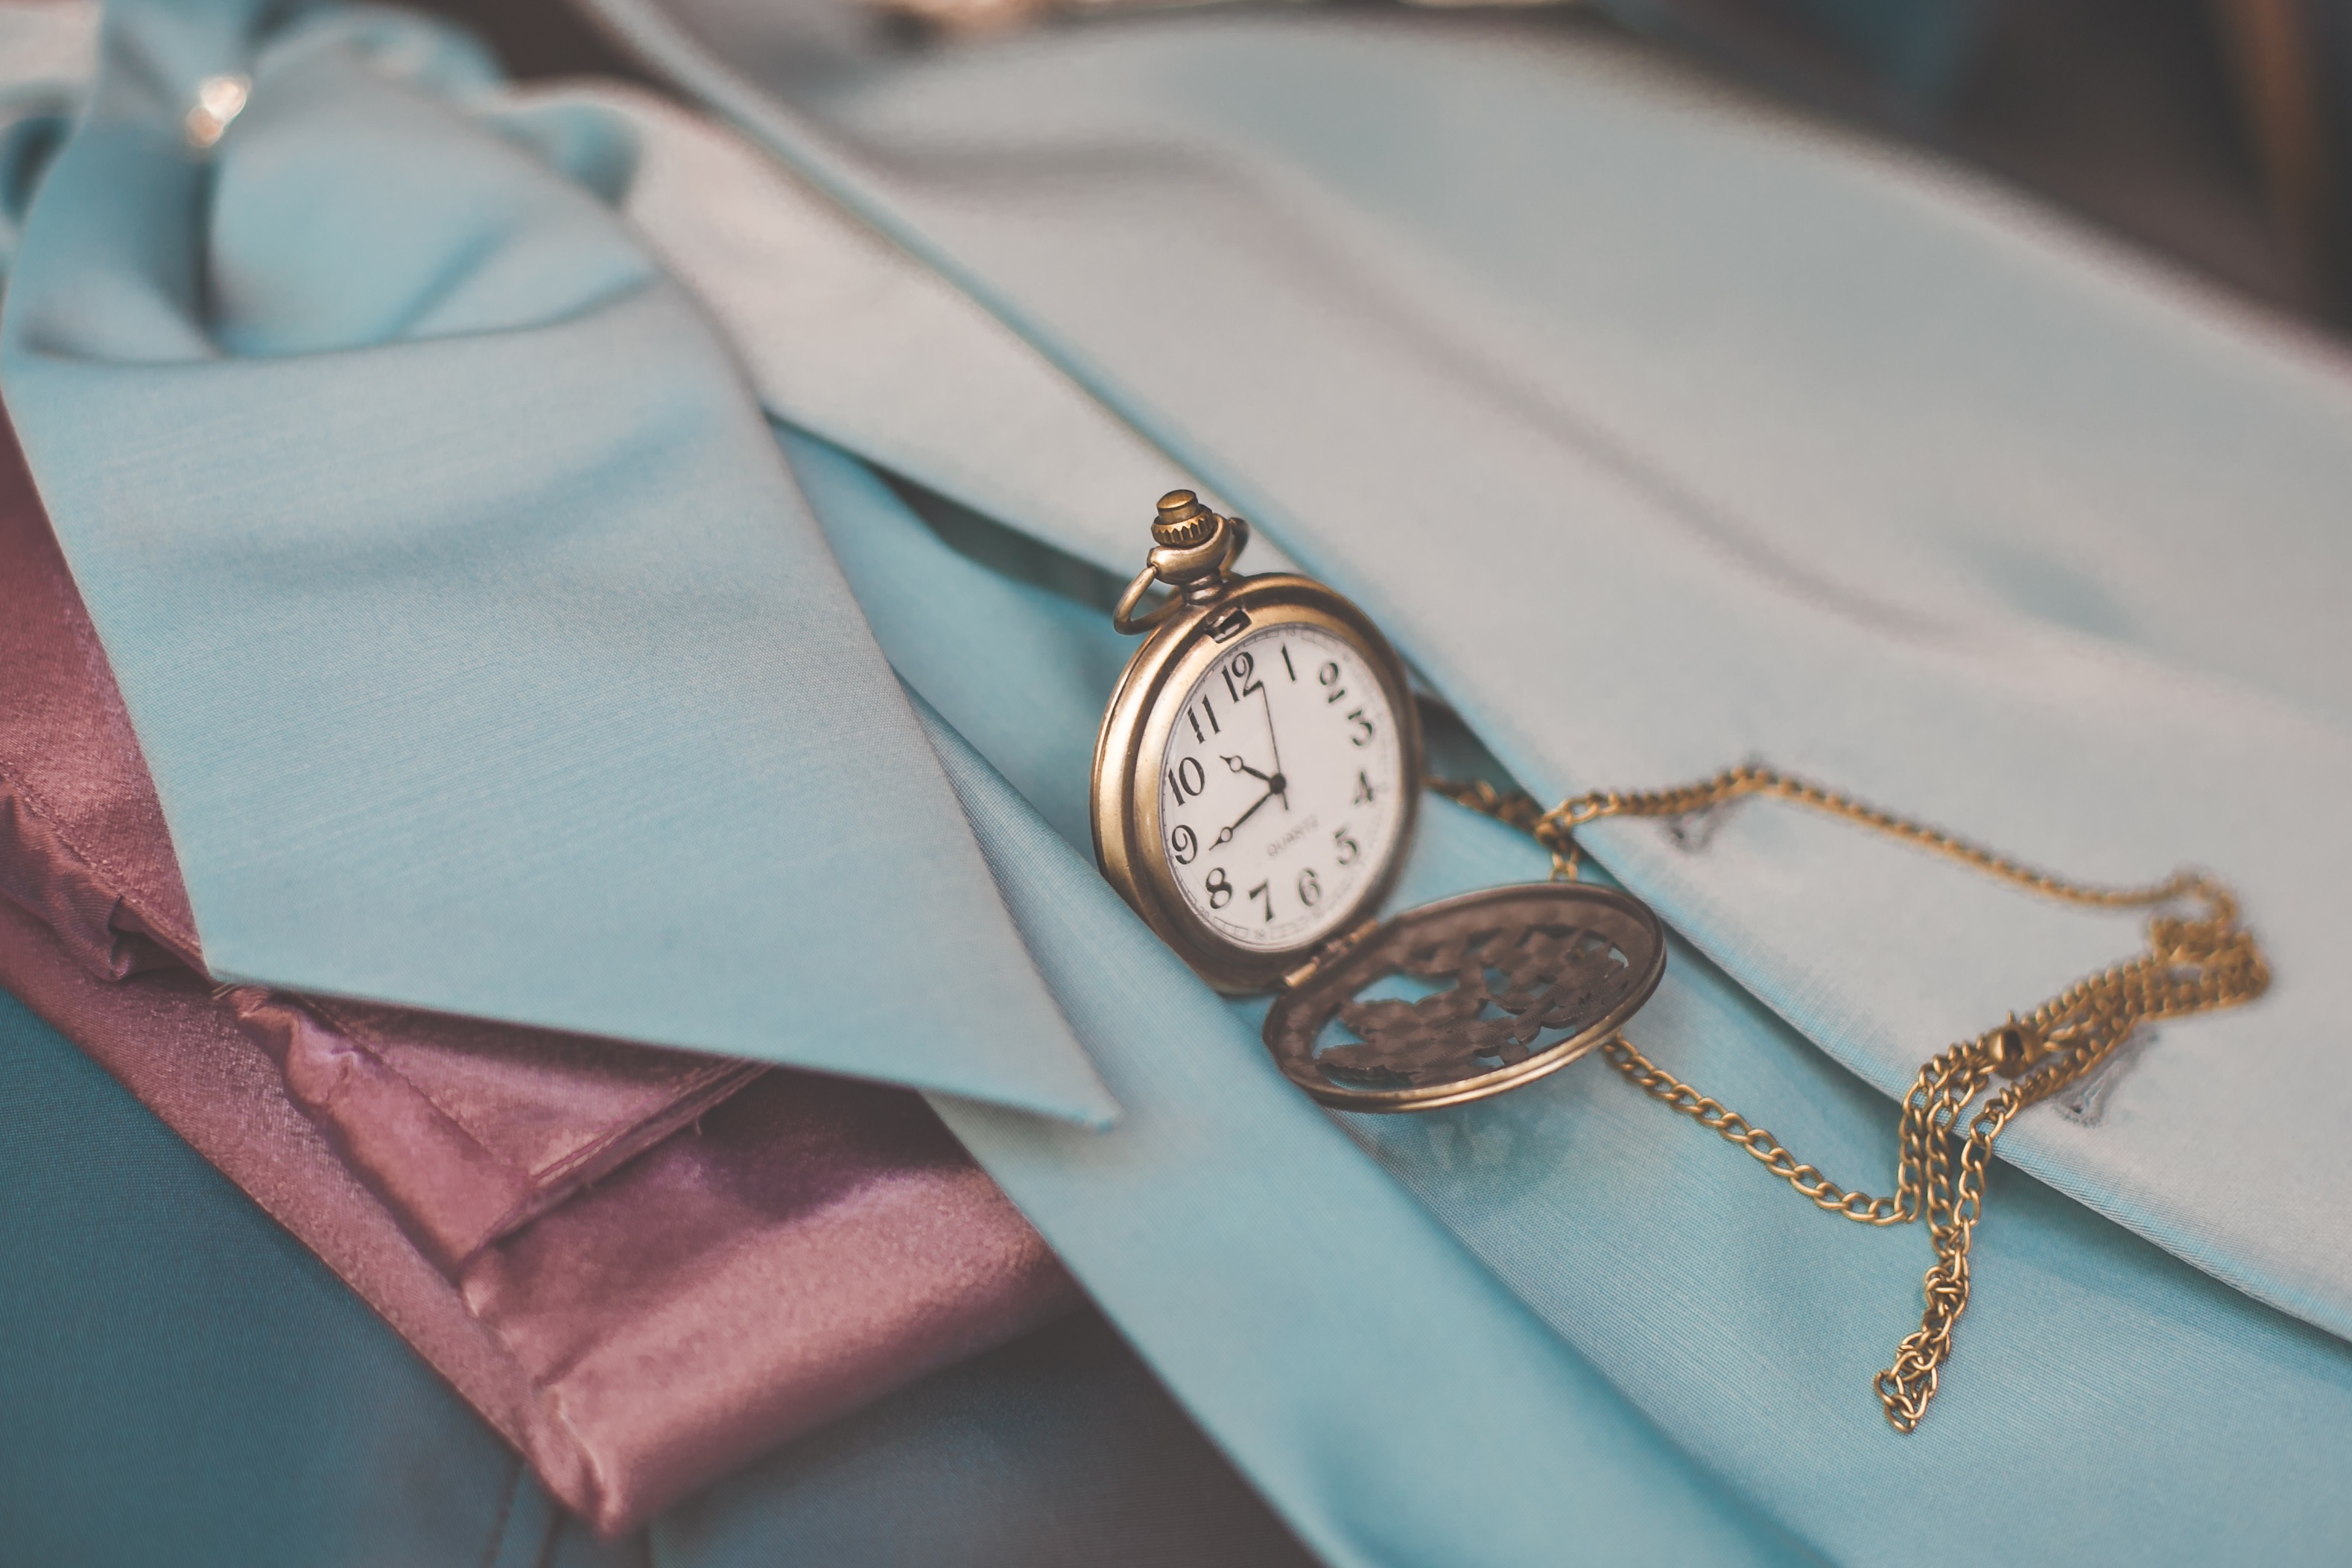
watch, antique, clock, time, blue, pink, timepiece, necklace, jewellery, art, fashion accessory